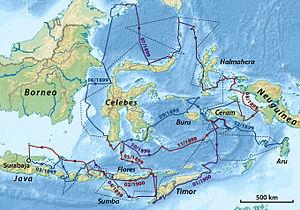
L'expédition du Siboga est une expédition scientifique néerlandaise conduite par Max Carl Wilhelm Weber de mars 1899 à février 1900 consacrée à des recherches zoologiques et hydrographiques dans les eaux indonésiennes.